Rimini–San Marino railway

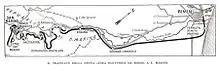
The route map from a SVEFT publication in 1926

The railway began at platform 1, east of Rimini's railway station. It continued adjacent to the Bologna–Ancona railway until Rimini Marina station, on Via Giovanni Pascoli, where the line curved west. At the time of its operation, the railway crossed the Torrente Ausa for the first time just south of Rimini's railway station: the Ausa was only diverted northwards to empty into the Marecchia in the 1960s.